Heikki Savolainen (gymnast)

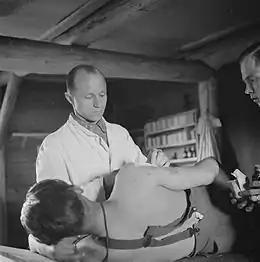
Savolainen at a field hospital in his wartime duties as a physician with the rank of major

Savolainen graduated as a physical education teacher in 1931, and a Doctor of Medicine in 1939, after which he started working as a doctor in his hometown Kajaani, Finland. During the Winter War he served with the rank of lieutenant colonel as the head doctor in a military hospital. In parallel, Savolainen worked for the Finnish sports magazine "Urheilulehti" in 1932–37. From 1946 to 1959, he served as vice-president of the Finnish Gymnastics Federation, and in 1946–56 as president of gymnastics federation of Kajaani, the town where he lived most of his later life.